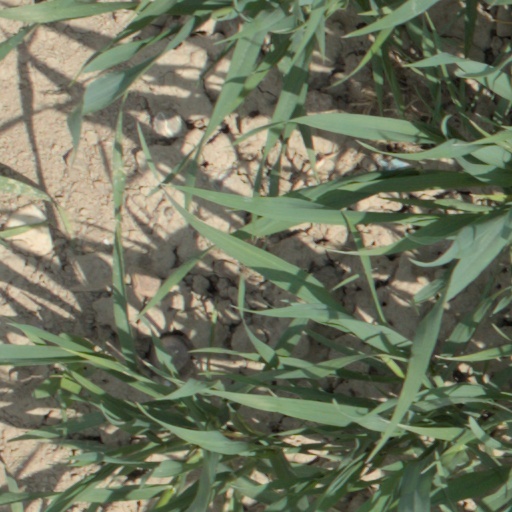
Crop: wheat